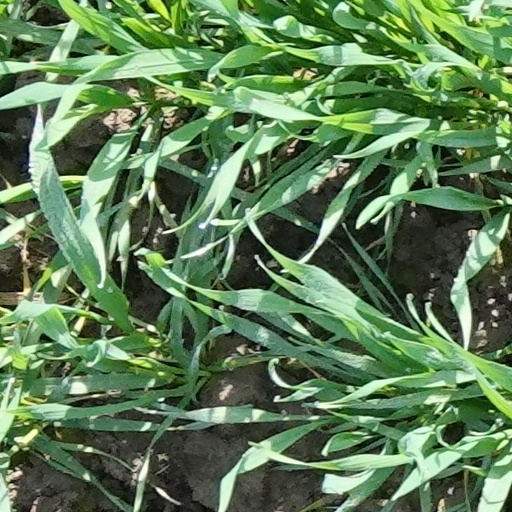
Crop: wheat